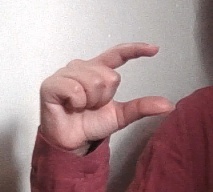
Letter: dal